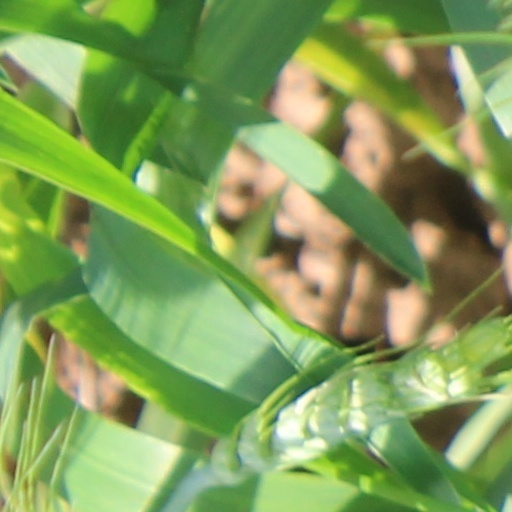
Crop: wheat